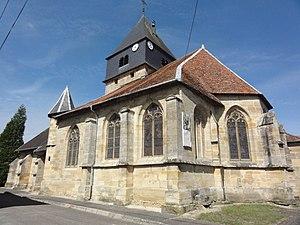
Église Saint-Quentin de Contrisson This building is indexed in the Base Mérimée, a database of architectural heritage maintained by the French Ministry of Culture,
Contrisson est une commune française située dans le département de la Meuse, en région Grand Est.
L'église Saint-Quentin est une église catholique située à Contrisson, en France.